Voodoo Dawn

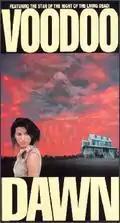
VHS cover

Voodoo Dawn is a 1991 American horror film directed by Steven Fierberg and starring Tony Todd, Raymond St. Jacques, Theresa Merritt and Gina Gershon. It was written by Jeffrey Delman, Evan Dunsky, Thomas Rendon and John A. Russo, and produced by Steven D. Mackler.